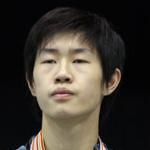
Age: 18